Mahavira Janma Kalyanaka

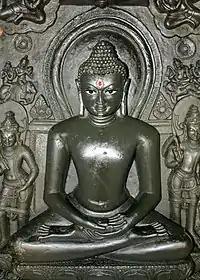

According to Jain texts, Mahavira was born on the thirteenth day of the bright half of the moon in the month of "Chaitra" in the year 599 BC (Chaitra Sud 13). According to Shvetambara tradition, he was born in Kshatriyakund of Bihar. Some modern historians consider Kundagram (which is today's Kundalpur in Muzaffarpur district of Bihar) as his birthplace. He was born in a democratic kingdom (Ganarajya), Vajji, where the king was chosen by votes. Vaishali was its capital. He was named Vardhamana, meaning "One who grows", because of the increased prosperity in the kingdom at the time of his birth. In Vasokund, Mahavira is revered by the villagers. A place called "Ahalya bhumi" has not been ploughed for hundreds of years by the family that owns it, as it is considered to be the birthplace of Mahavira.